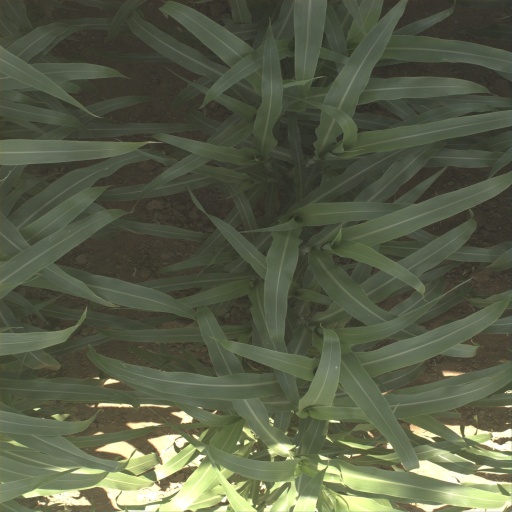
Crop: sorghum